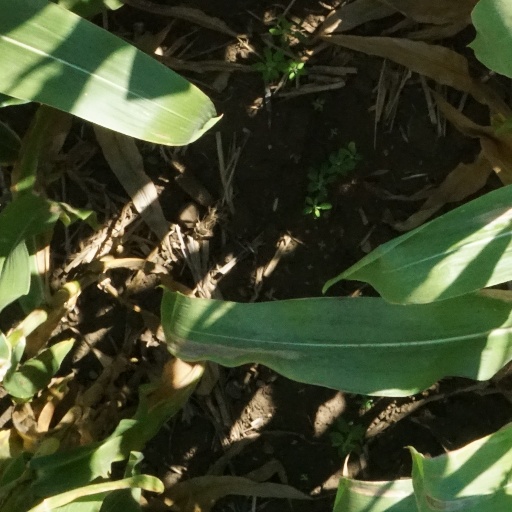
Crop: maize; corn